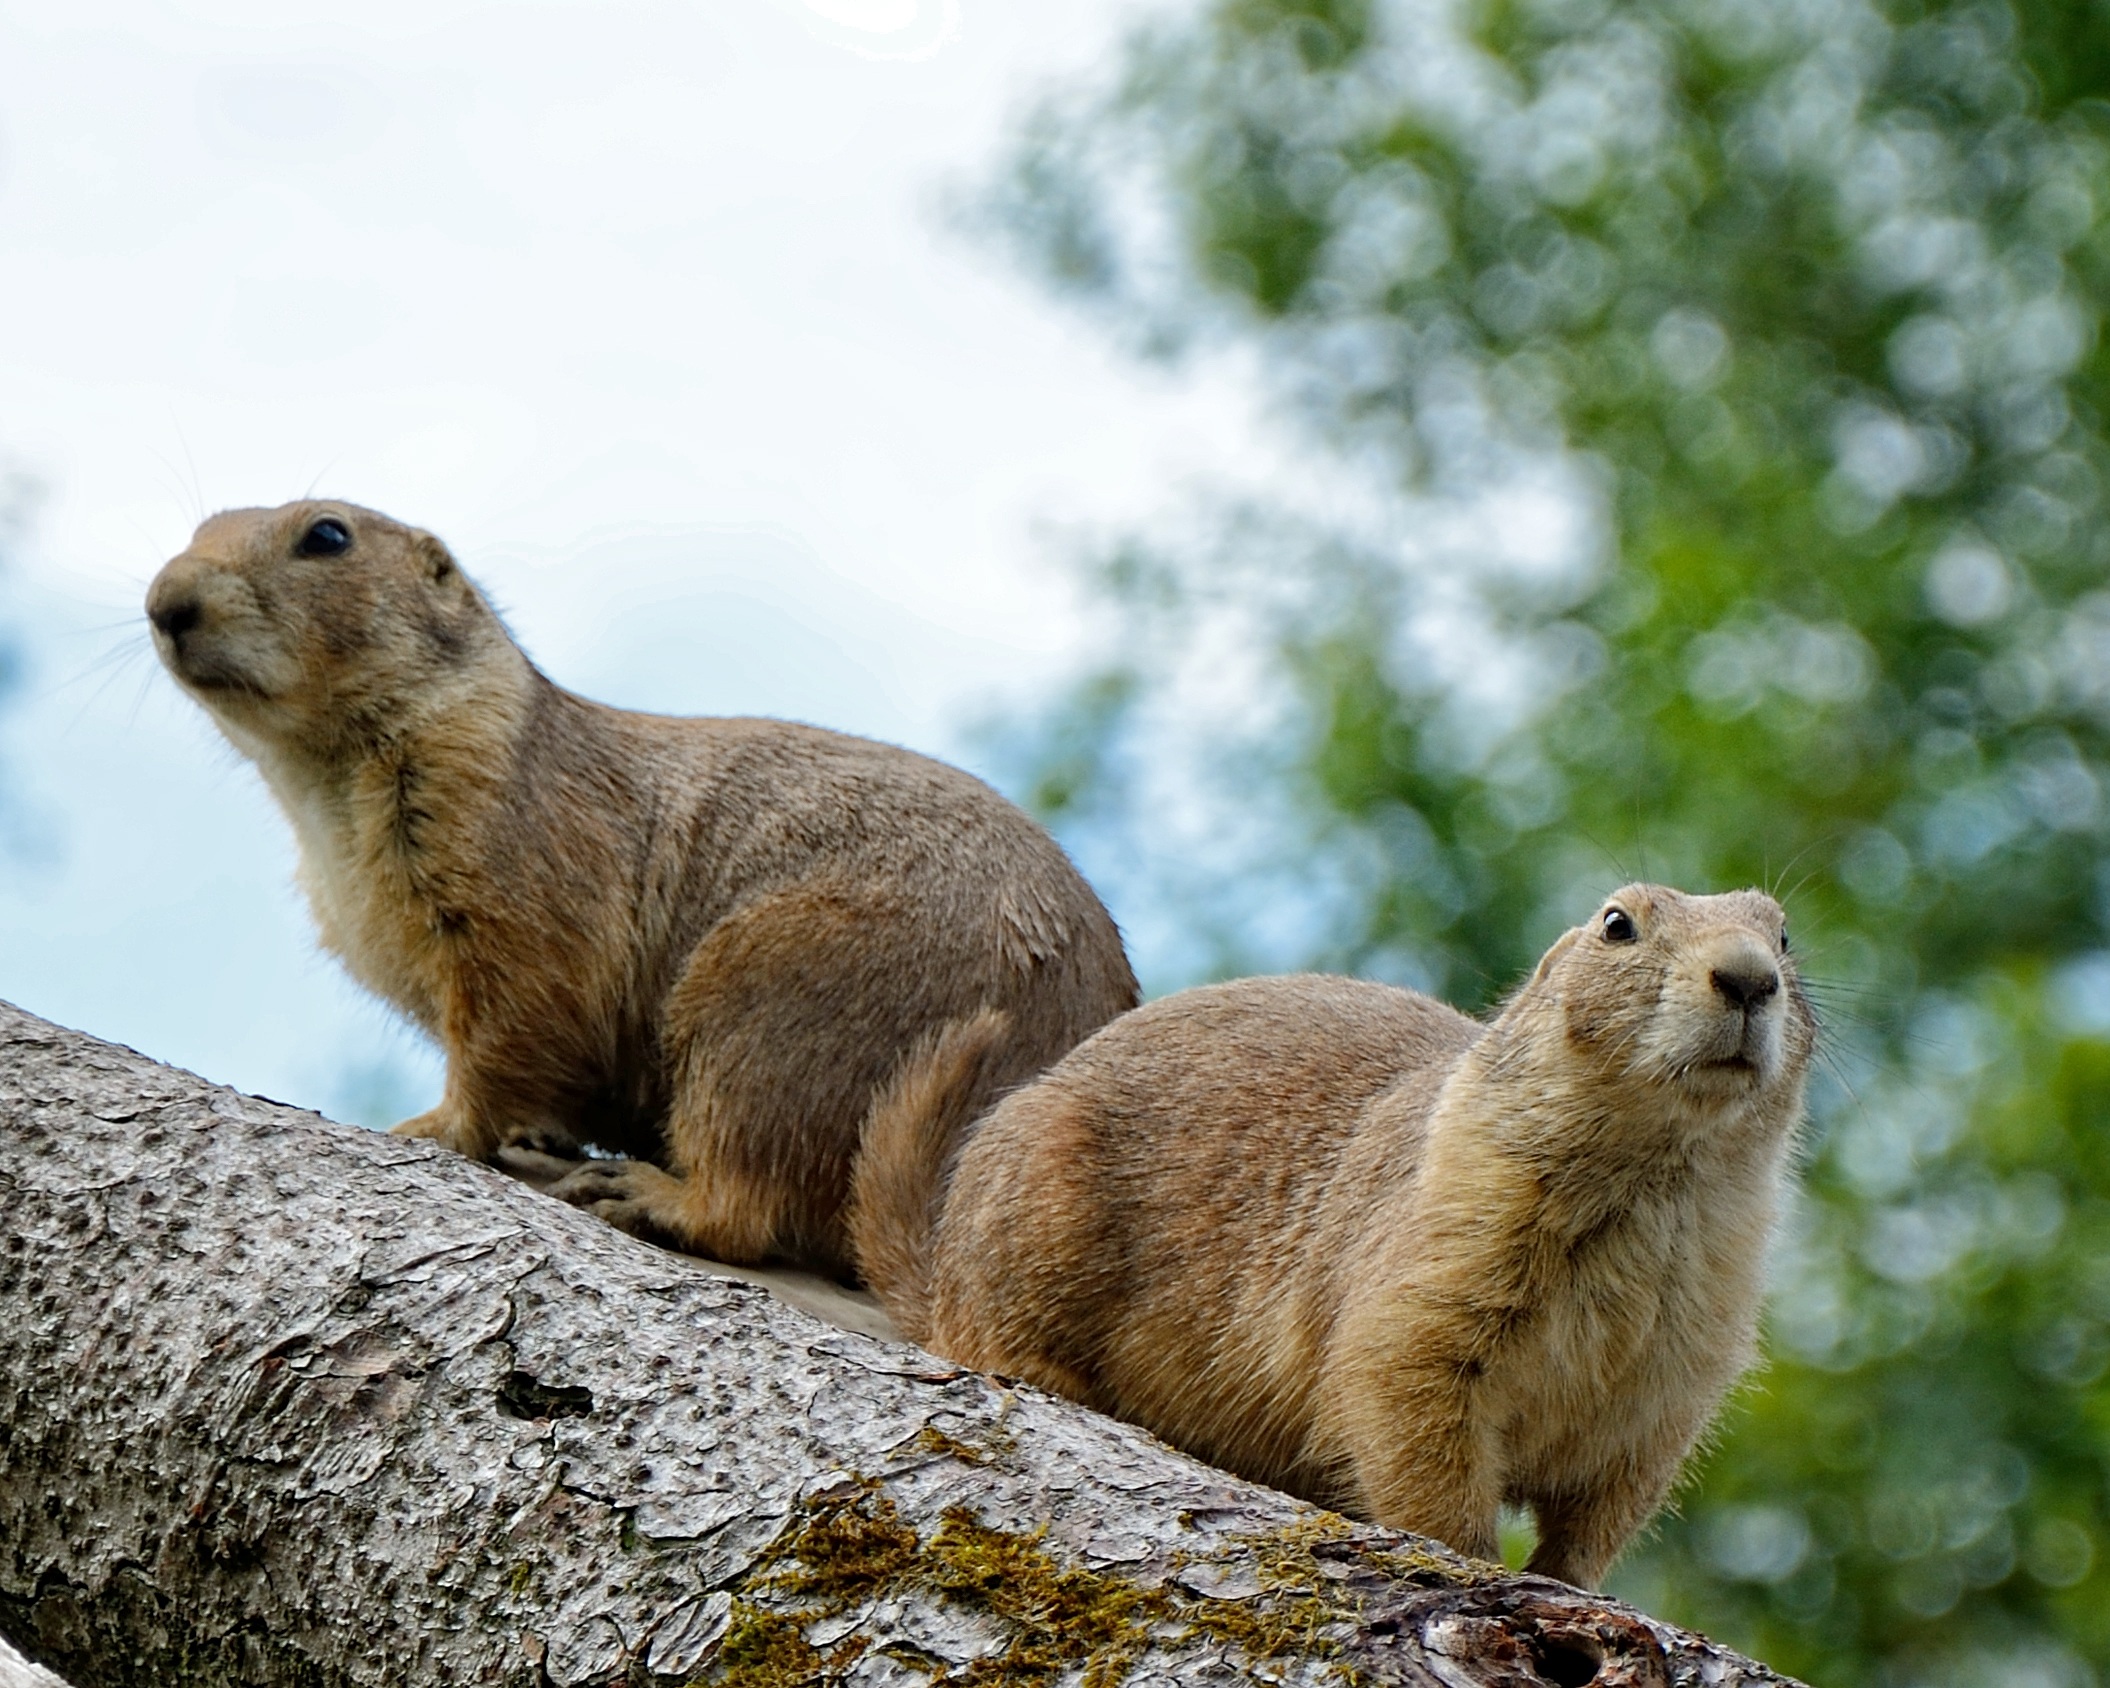
watch, ground, wildlife, mammal, squirrel, rodent, fauna, wild animal, whiskers, rodents, earth, marble, look, vertebrate, curious, marmot, guards, prairie dog, gophers, marmota, munggen, mankei, fox squirrel